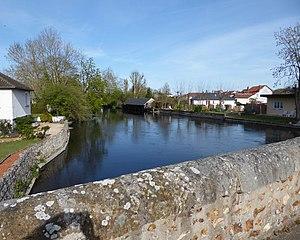
L'Avre vue du Vieux Pont, Saint-Rémy-sur-Avre, Eure-et-Loir, France.
Saint-Rémy-sur-Avre est une commune française située dans le département d'Eure-et-Loir en région Centre-Val de Loire.